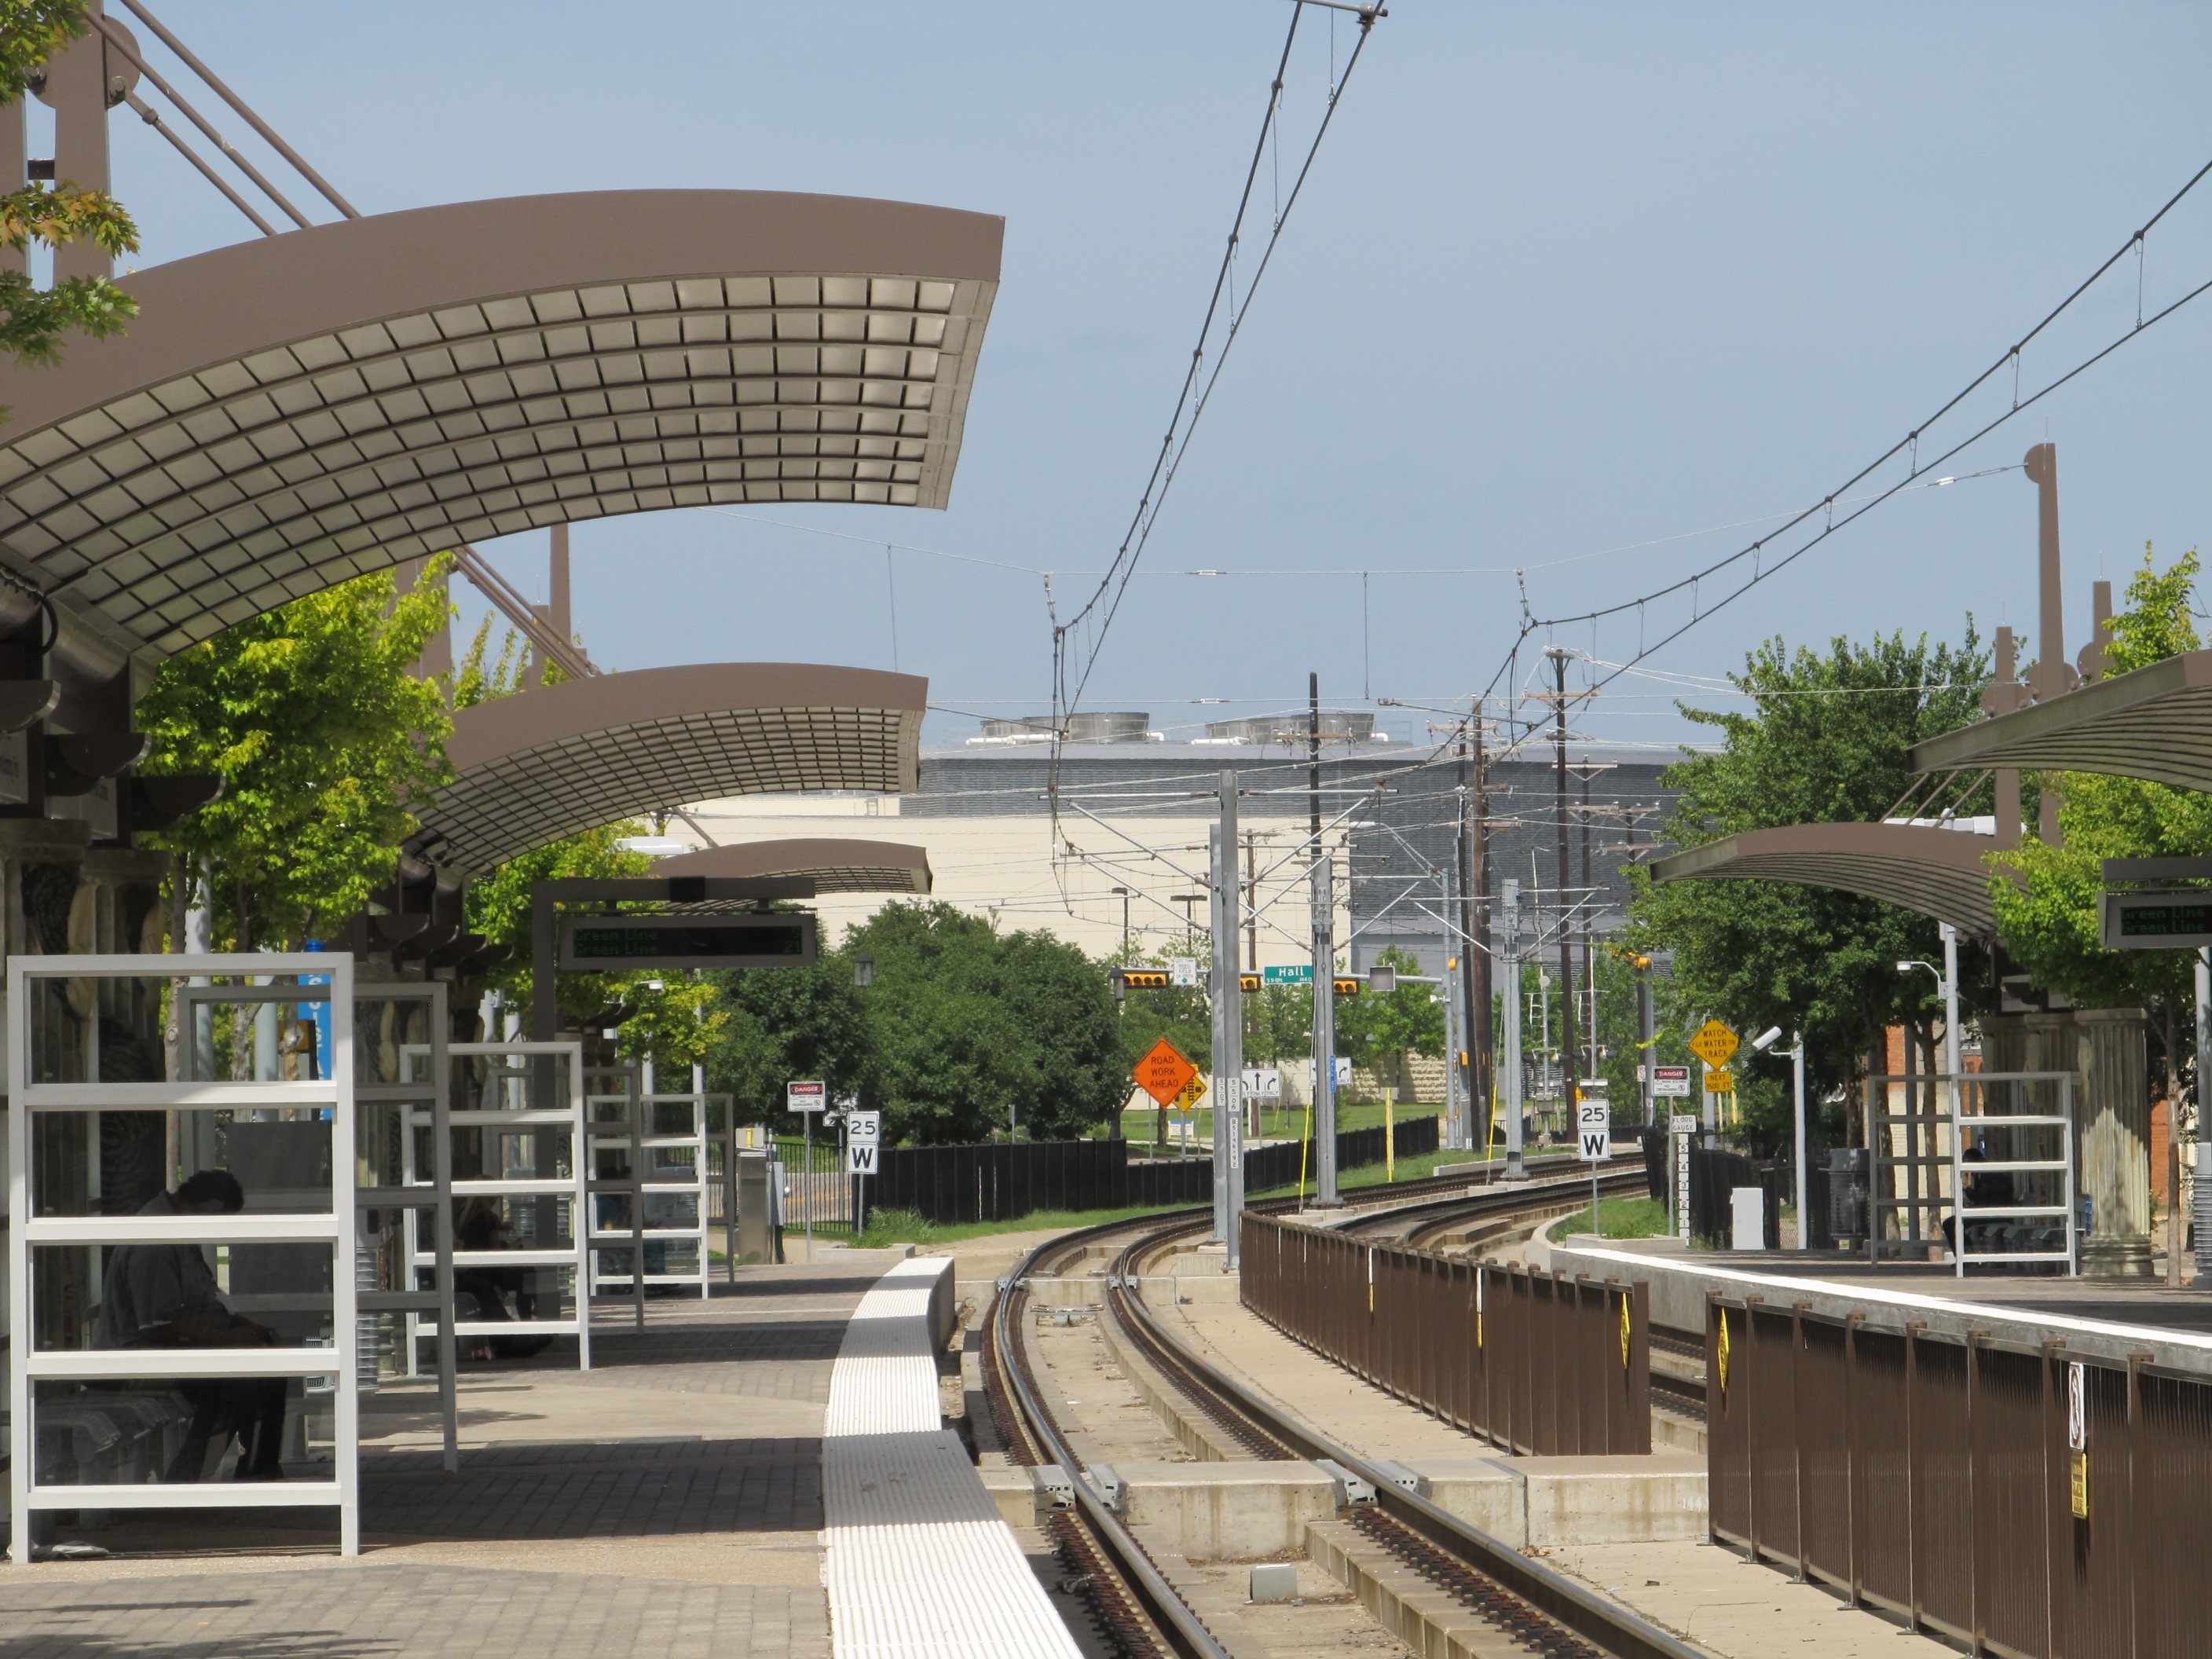
track, rail, city, urban, train, overpass, downtown, commute, subway, metro, underground, transportation, transport, vehicle, train station, platform, public transport, arrival, monorail, texas, dallas, rail transport, mass transit, people mover, skyway, residential area, rolling stock, metropolitan area, rapid transit, light rail station, metro rail, metrolink, downtown stop, commuters loading, mockingbird station